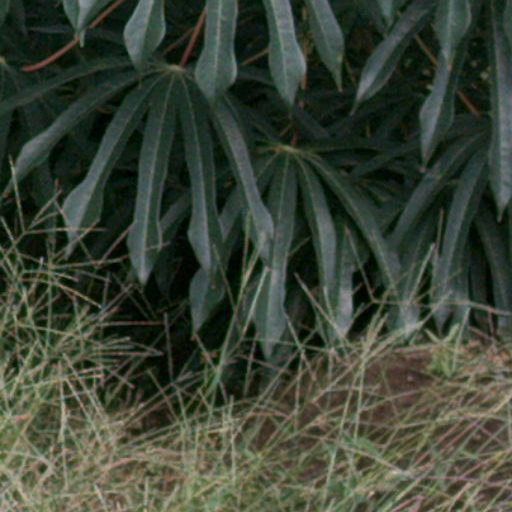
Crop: cassava